International Commission on Illumination

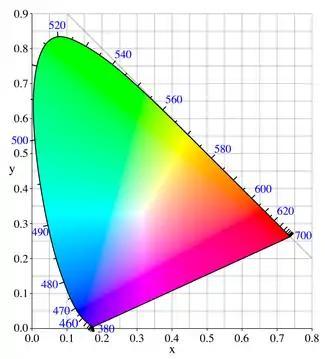
The CIE 1931 colour space chromaticity diagram with wavelengths in nanometers. The colors depicted depend on the color space of the device on which the image is viewed.

The International Commission on Illumination (usually abbreviated CIE for its French name Commission internationale de l'éclairage) is the international authority on light, illumination, colour, and colour spaces. It was established in 1913 as a successor to the Commission Internationale de Photométrie, which was founded in 1900, and is today based in Vienna, Austria.